Sen Katayama

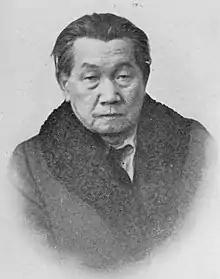
Katayama in 1925

Katayama was a founding member of the Social Democratic Party, Japan's first socialist party, in 1901, but was forced to disband by the government one day later. He returned to America in 1903 at the urging of Iwasaki to look into rice-farming opportunities. During this trip he attended the Second International Socialist Congress in Amsterdam where he gained recognition for shaking hands with the Russian delegate, G. V. Plekhanov, in a gesture of amity between the Russian and Japanese peoples, despite the then-ongoing Russo-Japanese War.